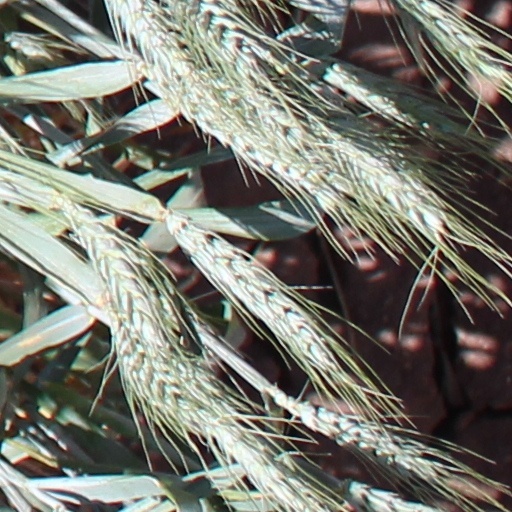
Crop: wheat